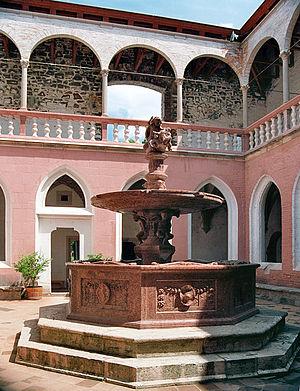
Visegrád /ˈviʃɛɡɾaːd/ est une ville de Hongrie située sur le Danube.